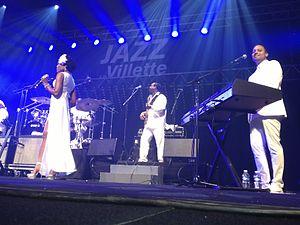
Chic en concert à Paris le 10 septepmbre 2013. Au premier plan, Selan Lerner (claviers et chant) Français
Chic est un groupe de disco et de funk américain fondé en 1976 par le guitariste Nile Rodgers et le bassiste Bernard Edwards.